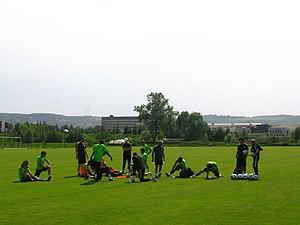
Joueurs pros de l'ASSE en décrassage à l'Etrat (Loire), fin de saison 2008-09.
Le Centre sportif Robert-Herbin est le centre administratif, de formation et d'entraînement de l'AS Saint-Étienne, situé à L'Étrat, à 6 km au nord de Saint-Étienne. Il est inauguré en avril 1997.